Nishabdham

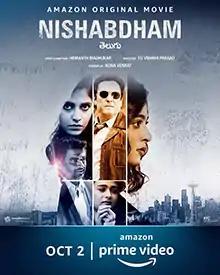
Official release poster

Nishabdham is a 2020 Indian Telugu-language mystery film directed by Hemant Madhukar and co-produced by Kona Venkat and T. G. Vishwa Prasad. The film stars Anushka Shetty, R. Madhavan, Michael Madsen, Anjali, Shalini Pandey and Subbaraju. The film was intended to have no dialogues. It was partly reshot and partly dubbed in Tamil as Silence. The film is released along with the dubbed versions in Malayalam and Kannada languages, through Amazon Prime Video on 2 October 2020.